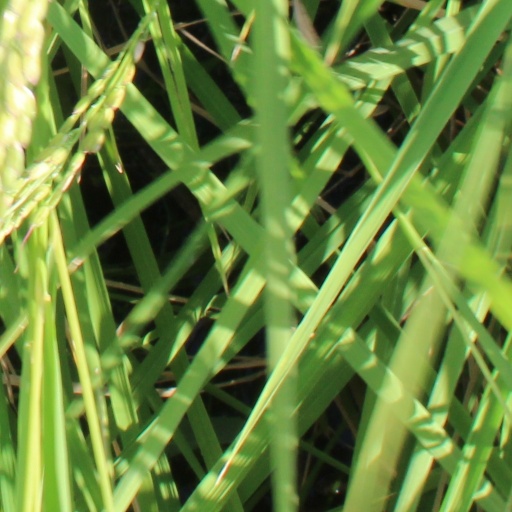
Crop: rice